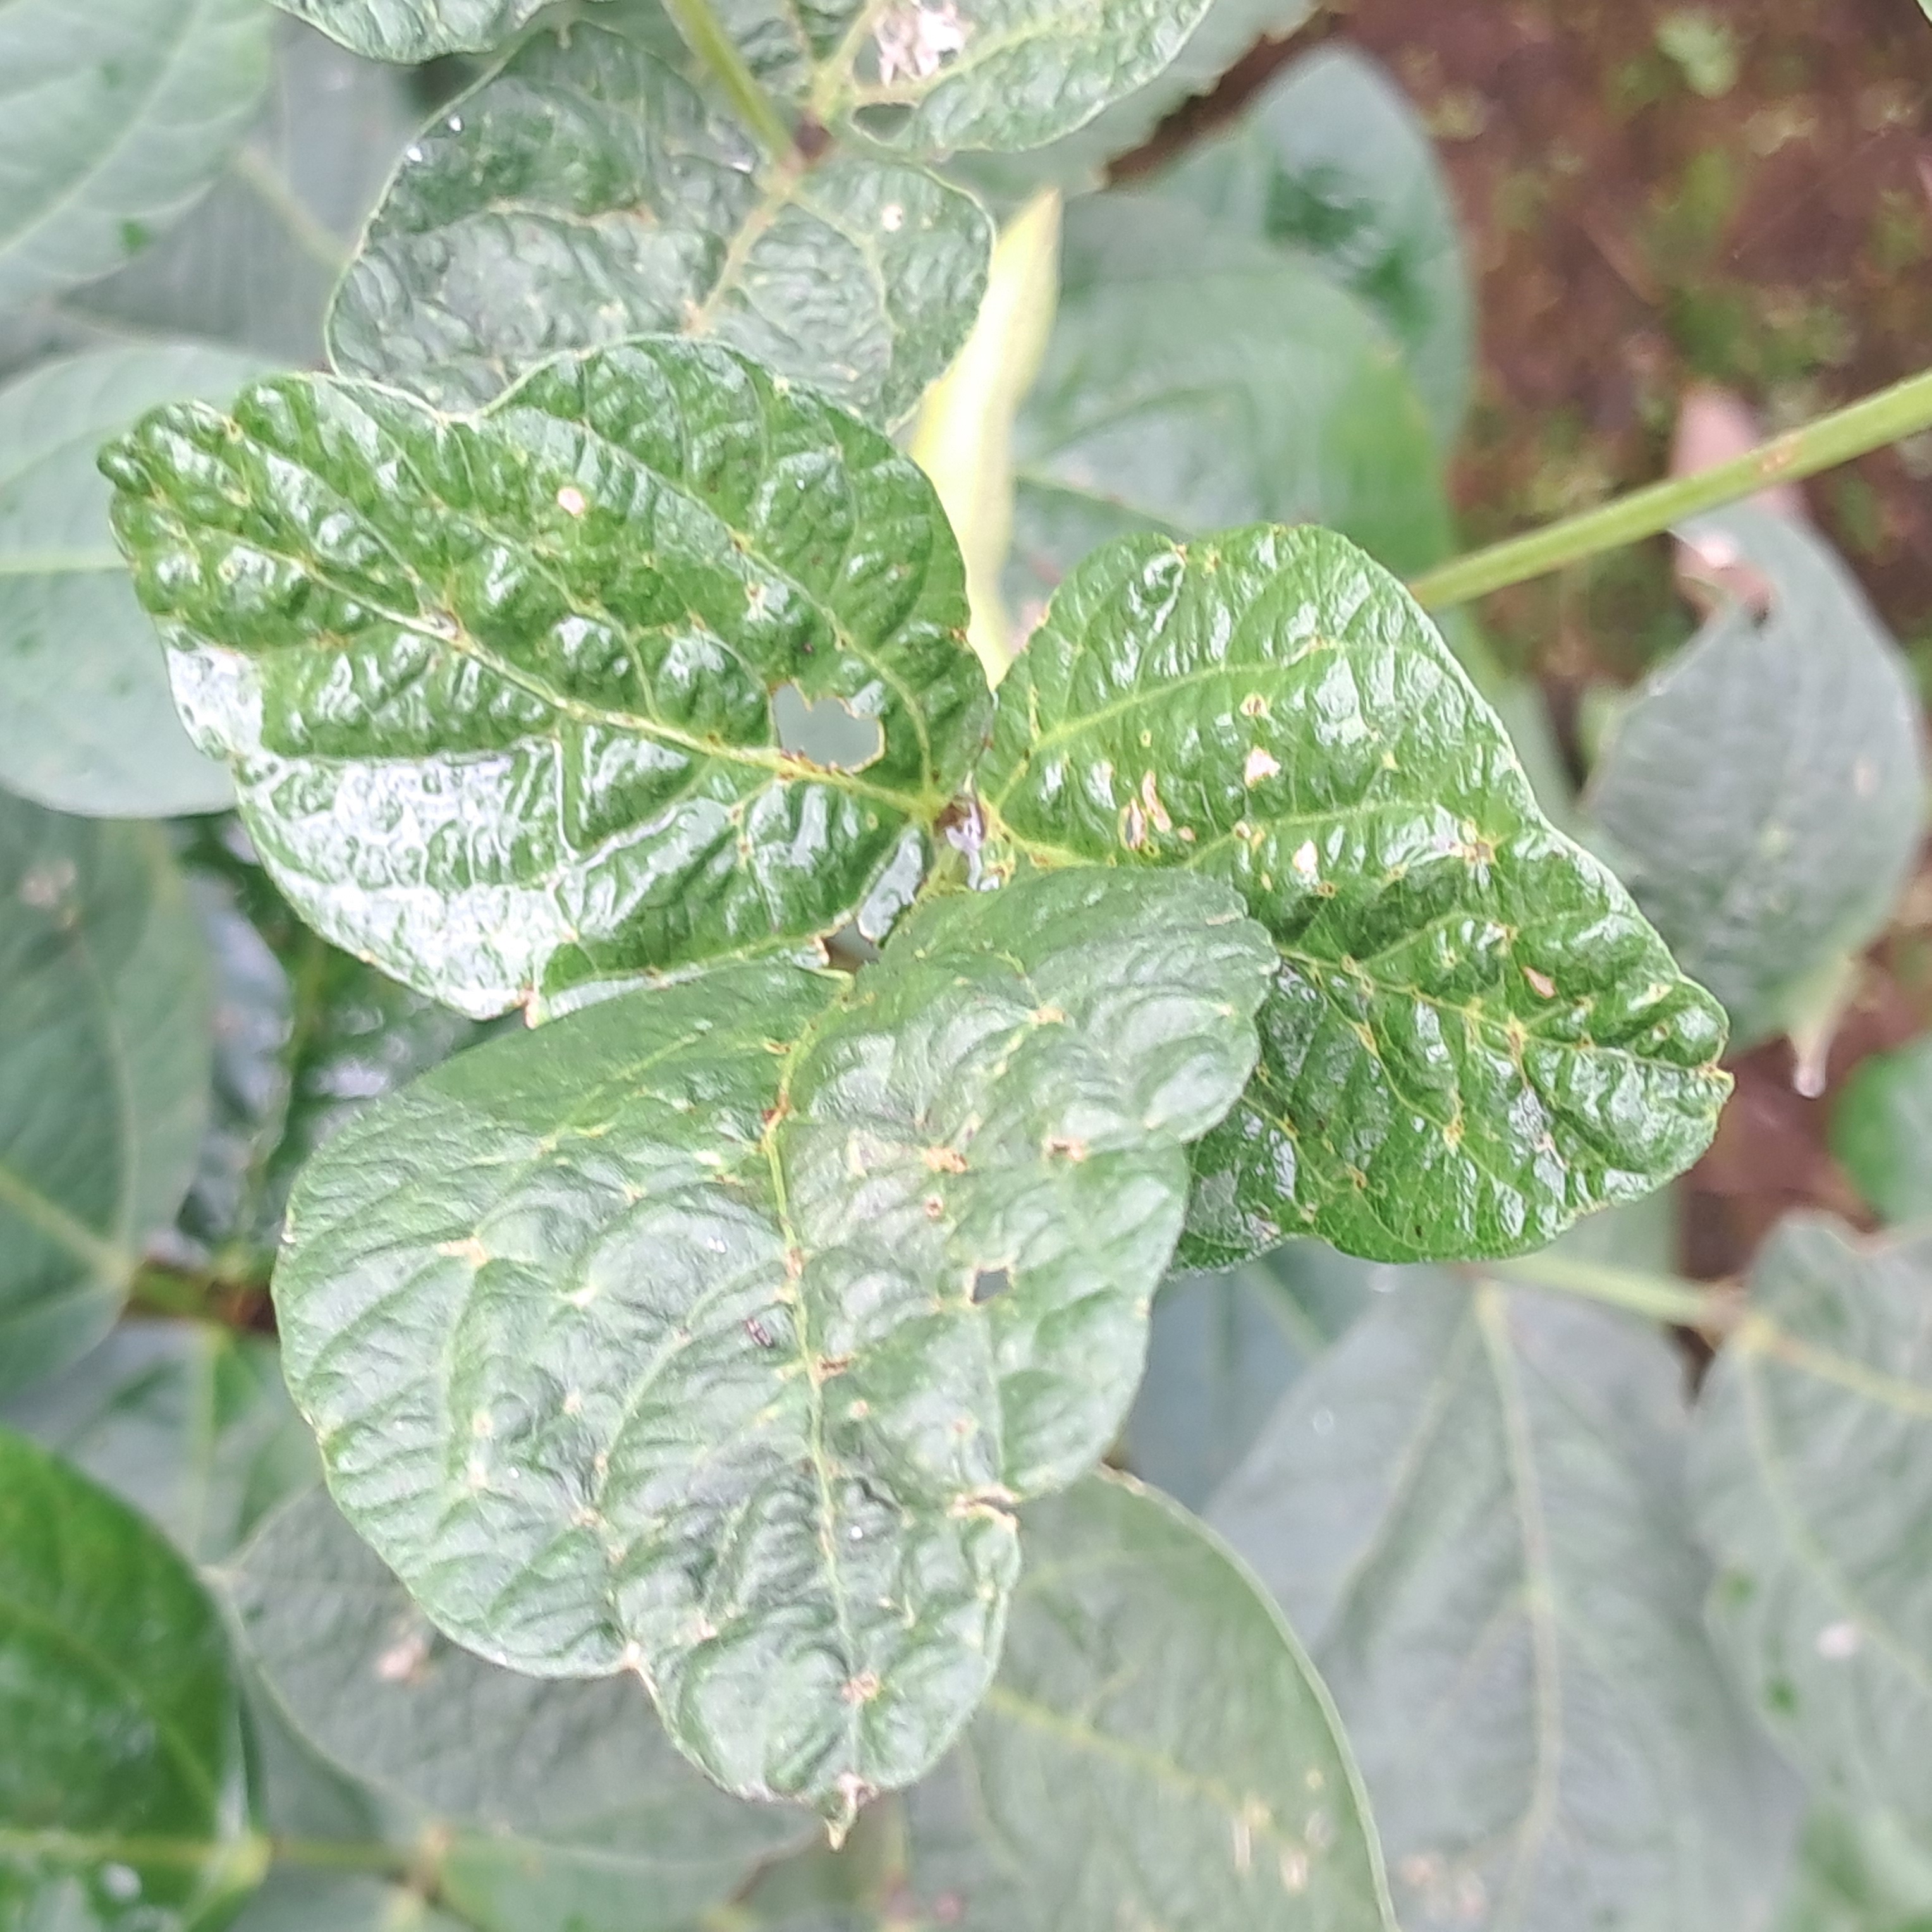
Label: Mosaic